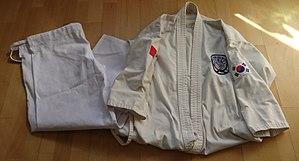
Le dobok est le vêtement pour l'entraînement du corps et de l'esprit utilisé depuis des siècles dans la tradition coréenne. C'est notamment la tenue de base du taekwondo.